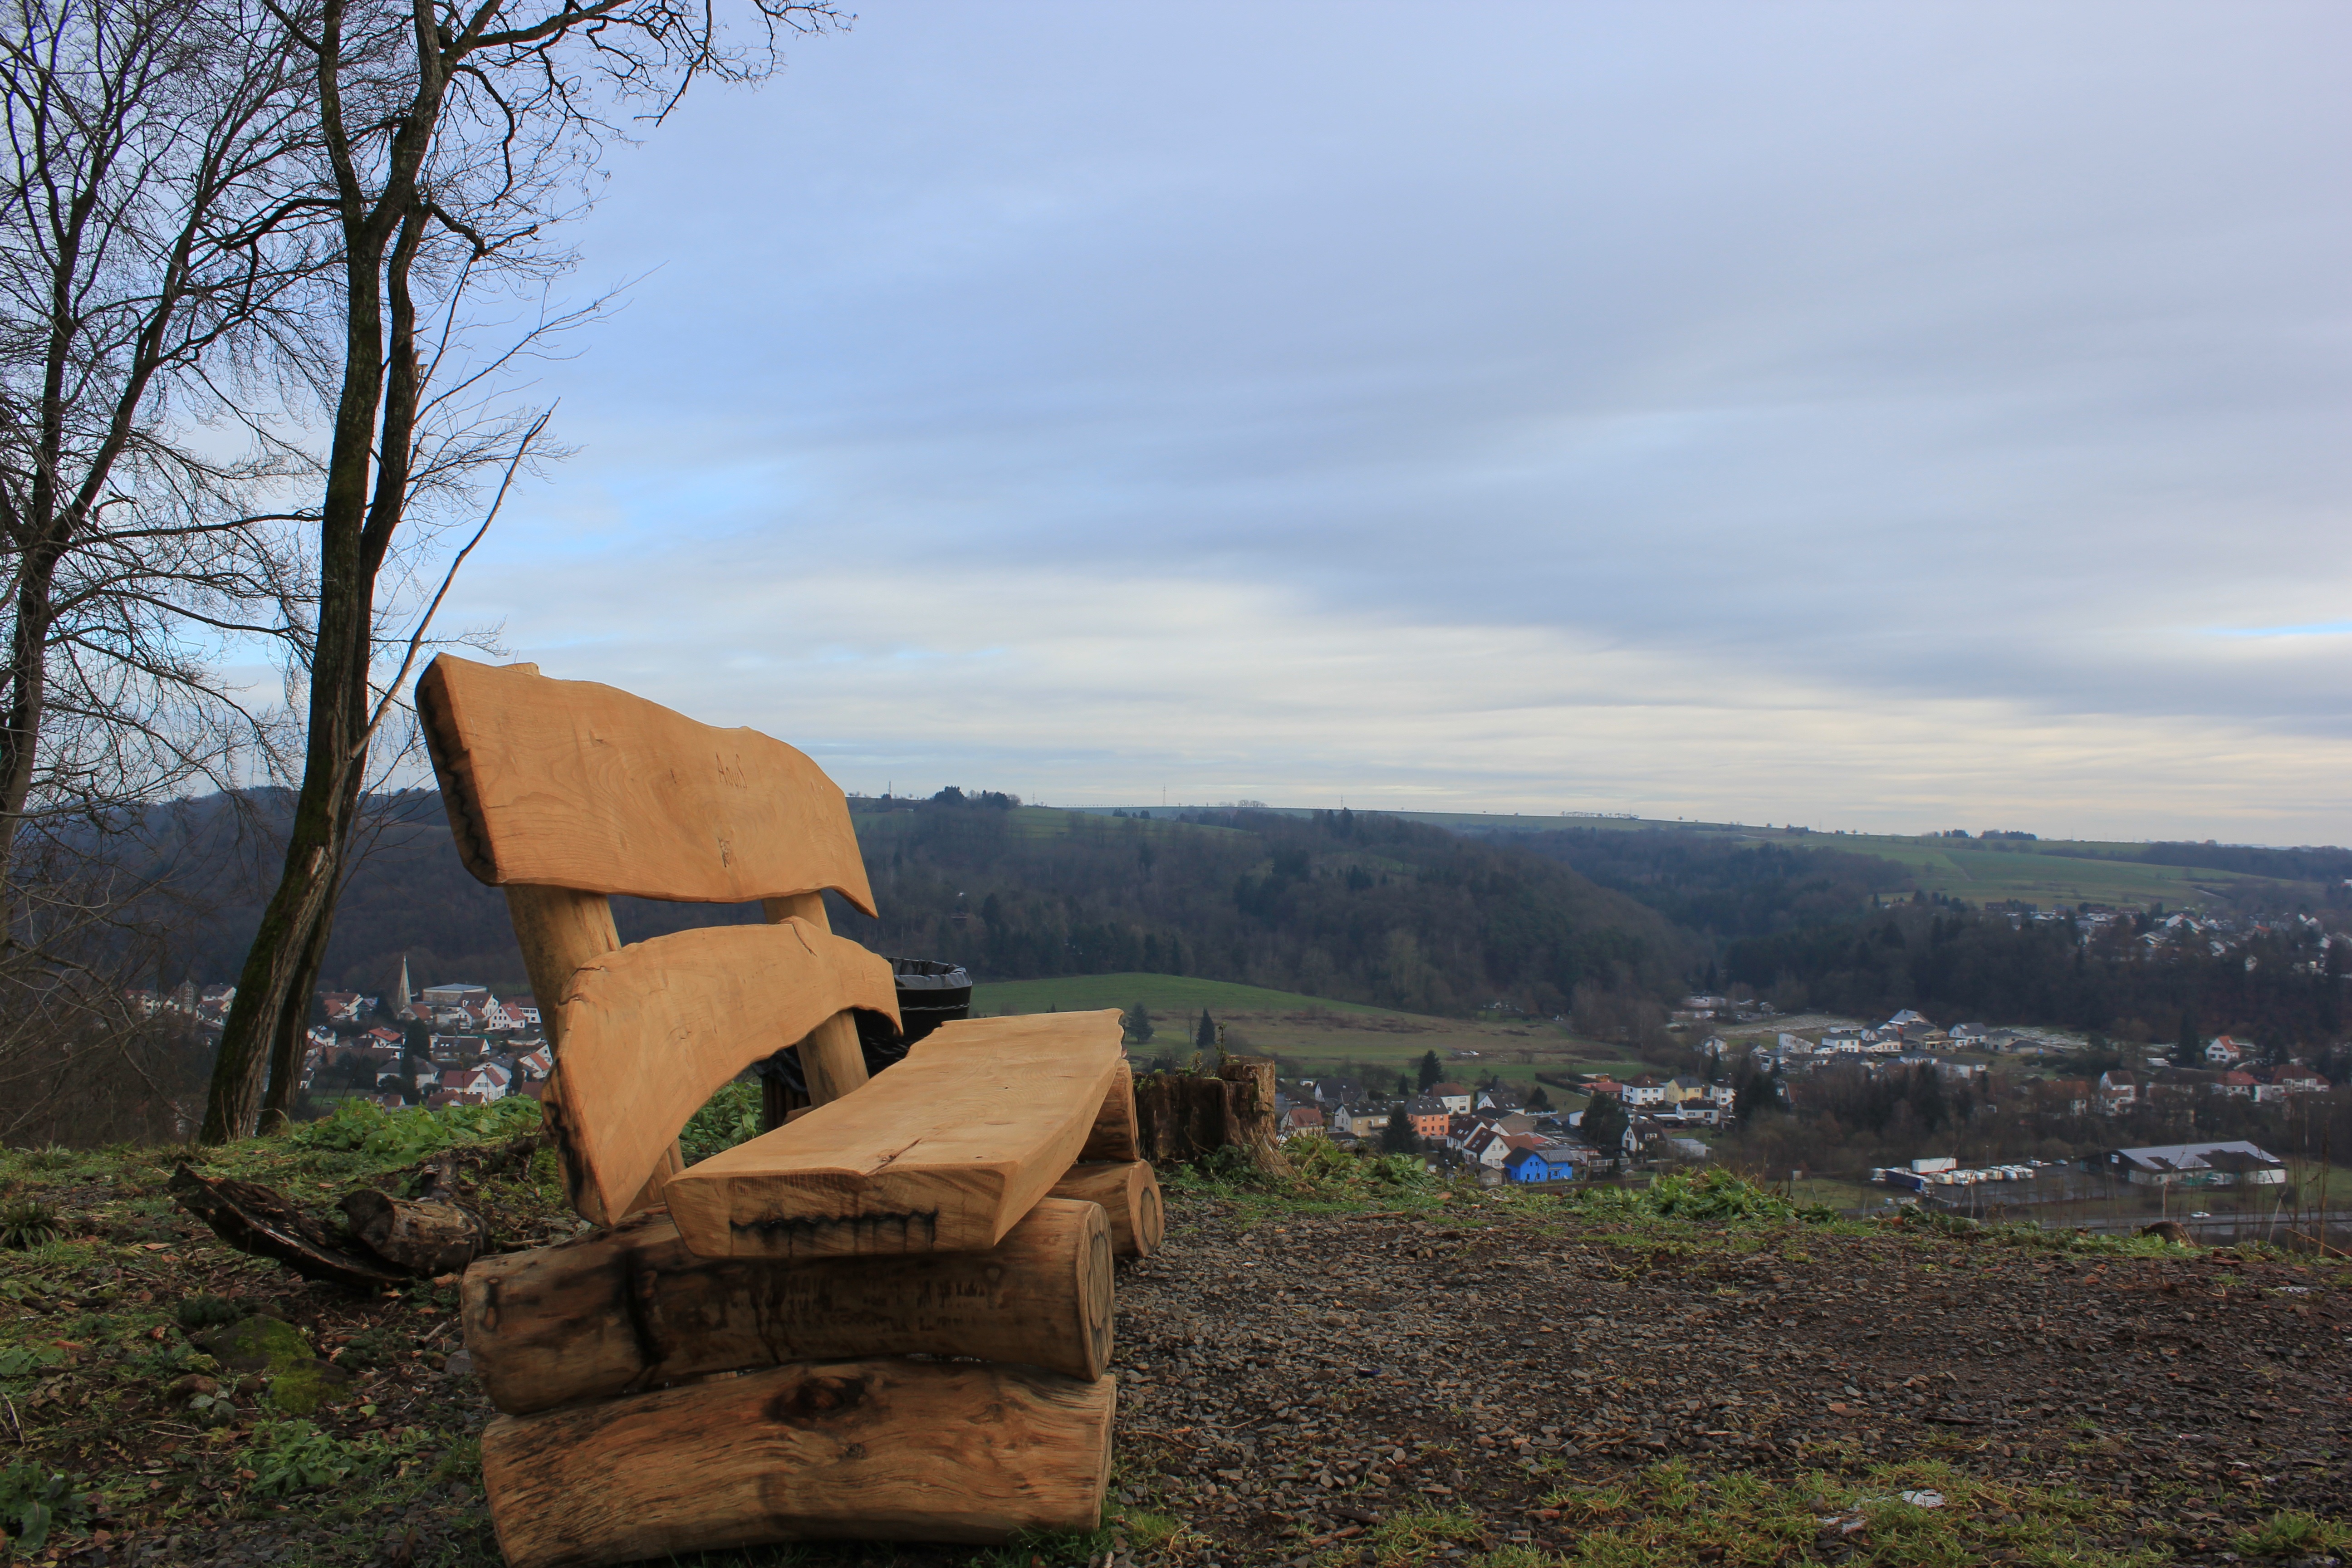
landscape, mountain, bench, hill, seat, view, relax, rest, agriculture, bank, outlook, connectedness, resting place, recovery, rural area, bench of wood